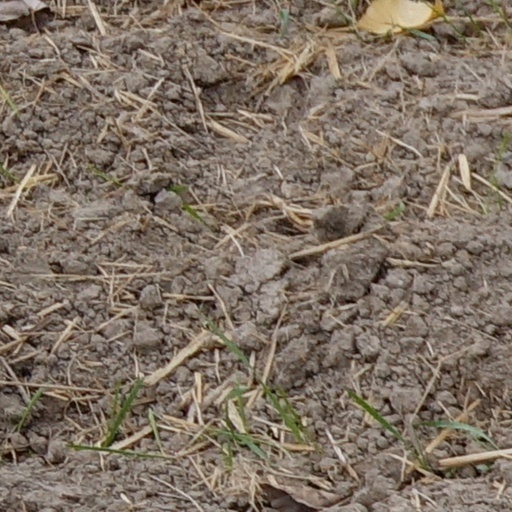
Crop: wheat